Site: brandenburg
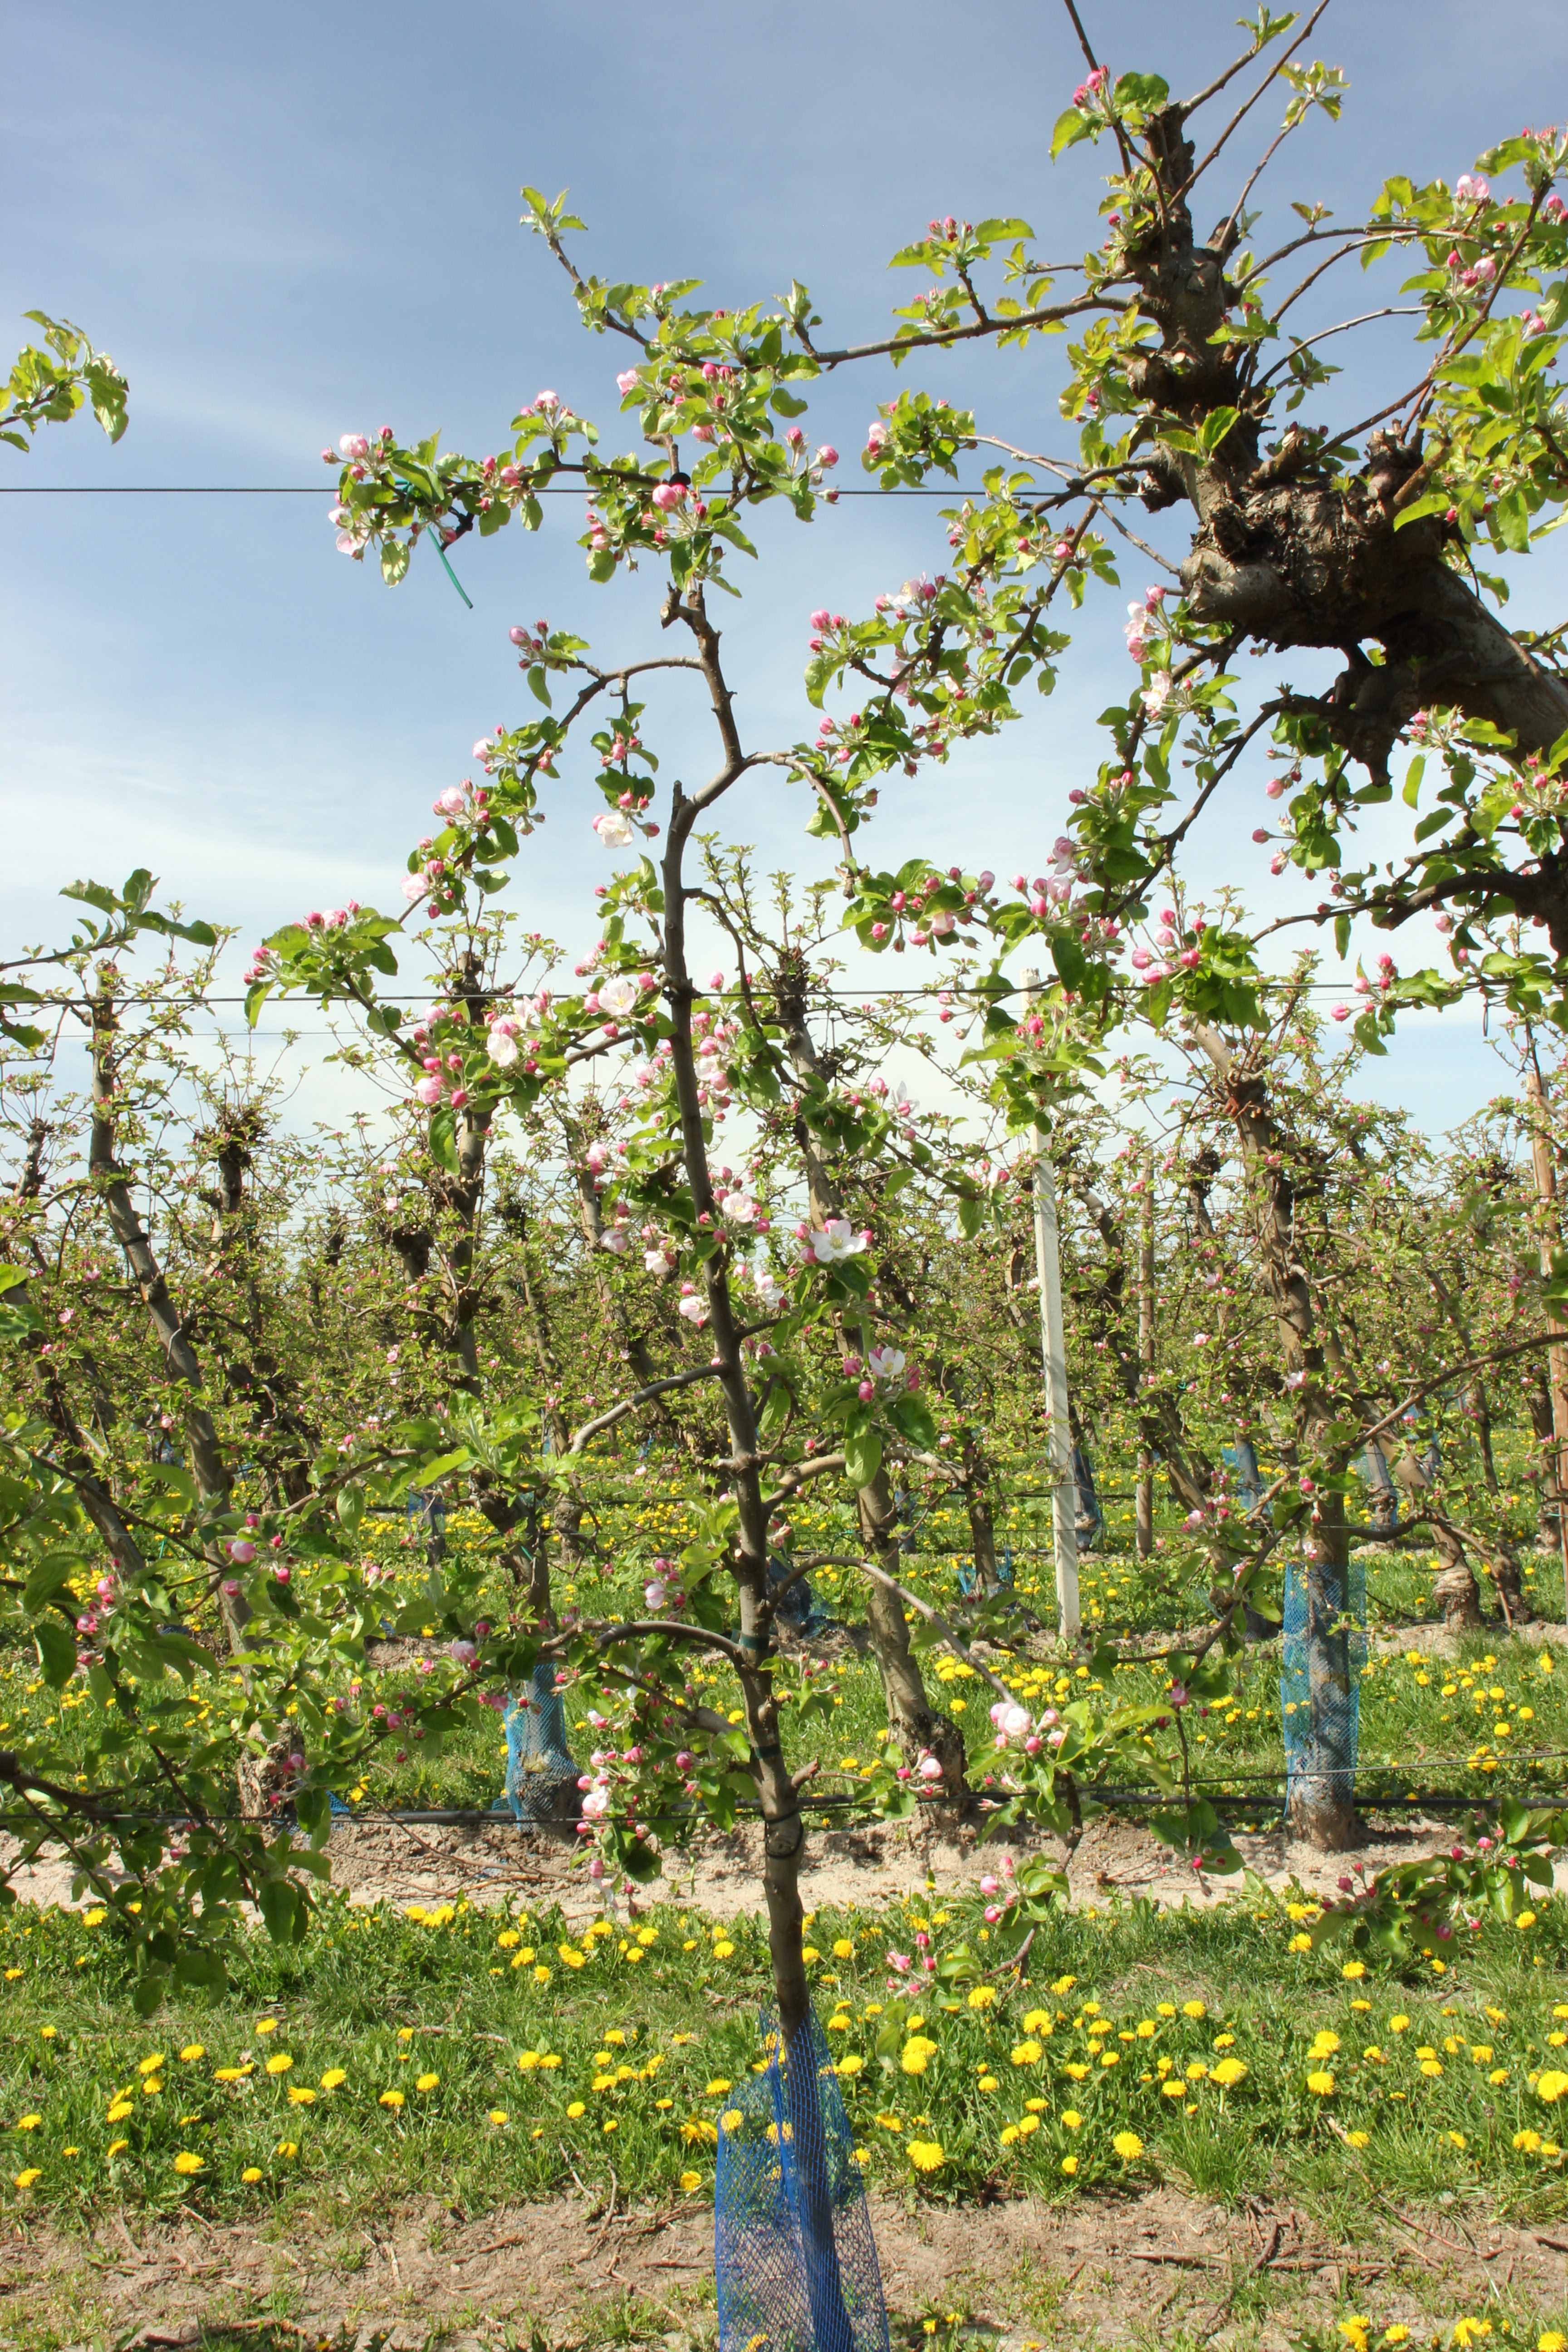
Growth stage (BBCH 57): Inflorescence emergence